Aggadah

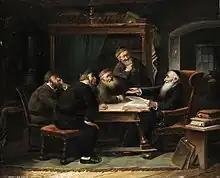
In his "Jüdische Szene 1", Carl Schleicher depicts a rabbi offering his interpretation of an "aggadah."

The Aggadah is part of Judaism's Oral Torah, the traditions providing the authoritative interpretation of the Written Torah. In this context, the widely-held view in rabbinic literature is that the Aggadah is in fact a medium for the transmission of fundamental teachings (Homiletic Sayings—) or for explanations of verses in the Hebrew Bible (Exegetic Sayings—). Rabbinic thought, therefore, understands much of the Aggadah as containing a hidden, allegorical dimension, in addition to its overt, literal sense. In general, where a literal interpretation contradicts rationality, the rabbis seek an allegorical explanation: "We are told to use our common sense to decide whether an aggada is to be taken literally or not" (Carmell, 2005).